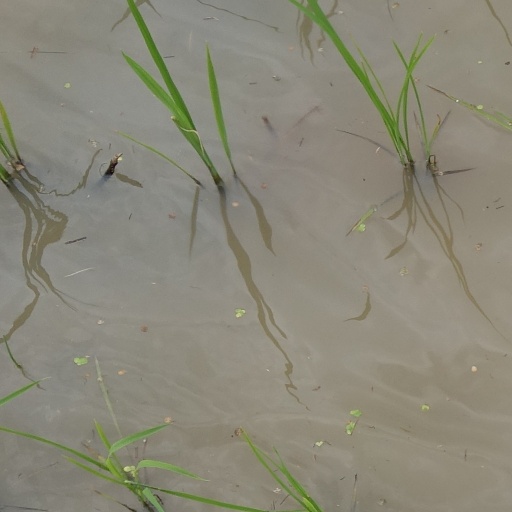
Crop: rice